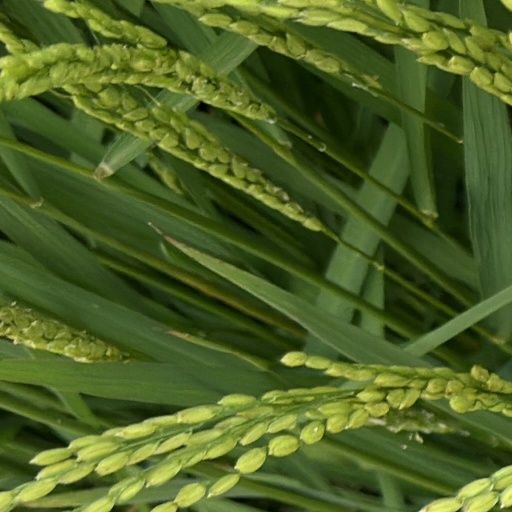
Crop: rice